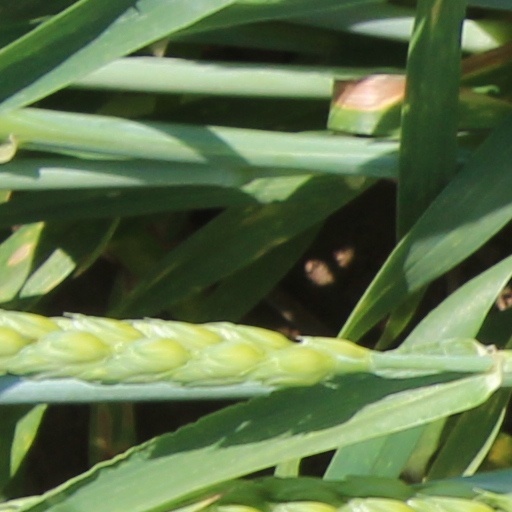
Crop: wheat